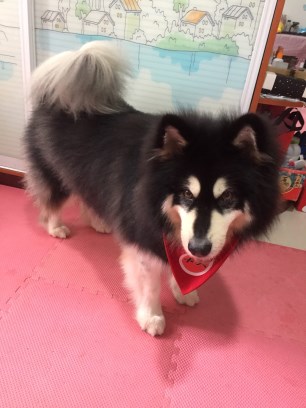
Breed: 1324-n000004-malamute